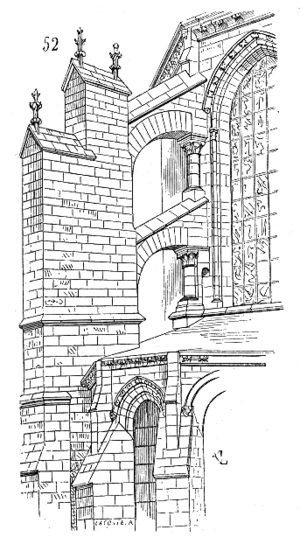
La basilique-cathédrale Saint-Gervais-et-Saint-Protais est une cathédrale catholique romaine de style gothique classique située à Soissons dans le département français de l'Aisne en région Hauts-de-France, à 99 km au nord-est de Paris.